Catherine Eagles

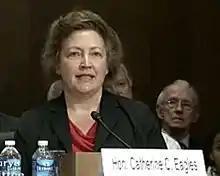

Catherine Diane Caldwell Eagles (born August 30, 1958) is the chief United States district judge of the United States District Court for the Middle District of North Carolina and a former Superior Court judge in Guilford County, North Carolina. She is the first female judge to serve in the Middle District.